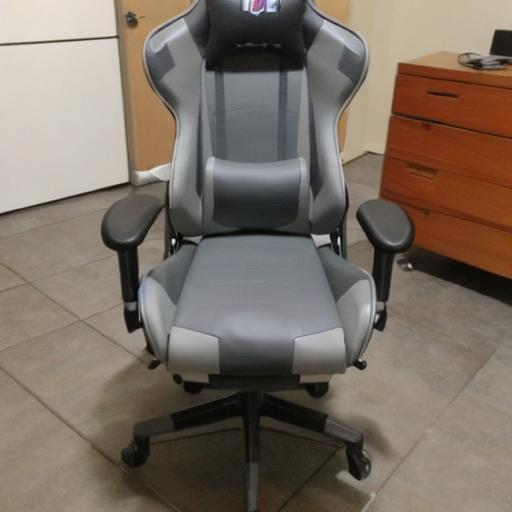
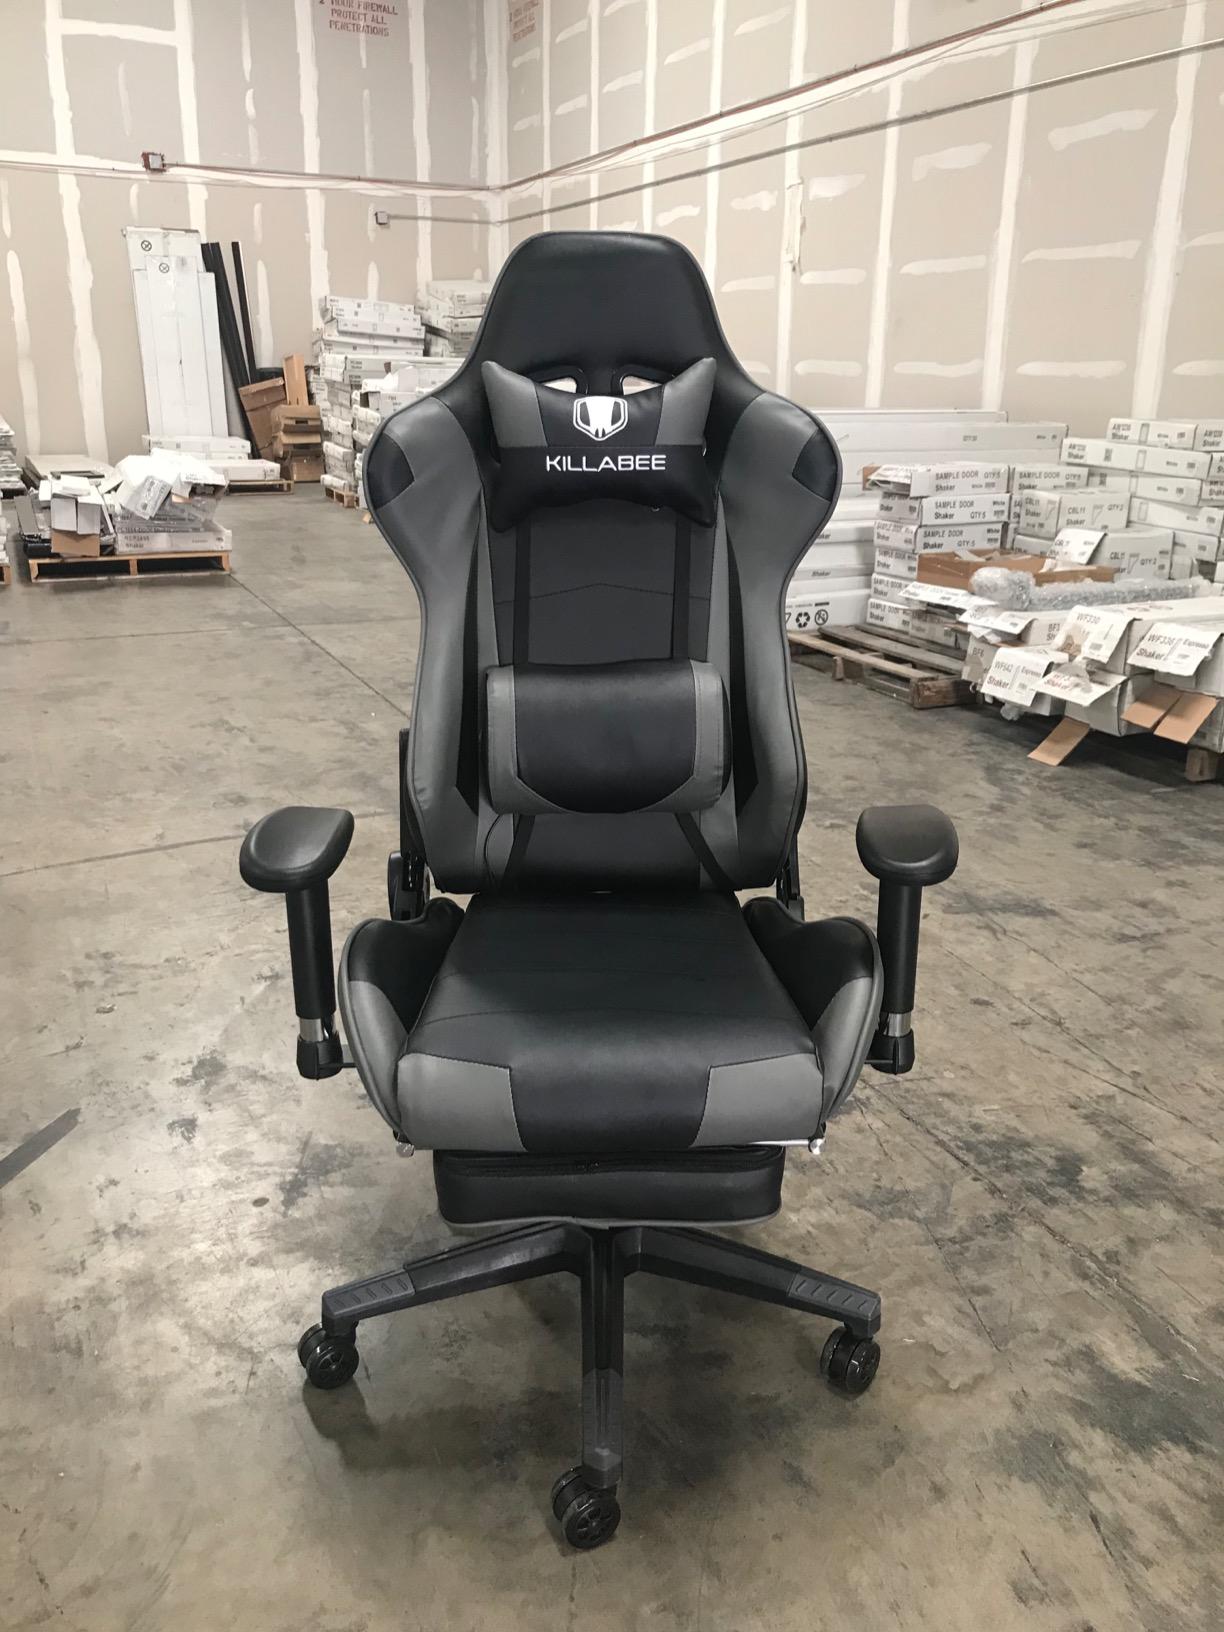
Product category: items_chair
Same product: no